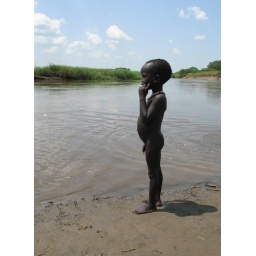
Little boy contemplating the river in Pochalla, Ethiopia.